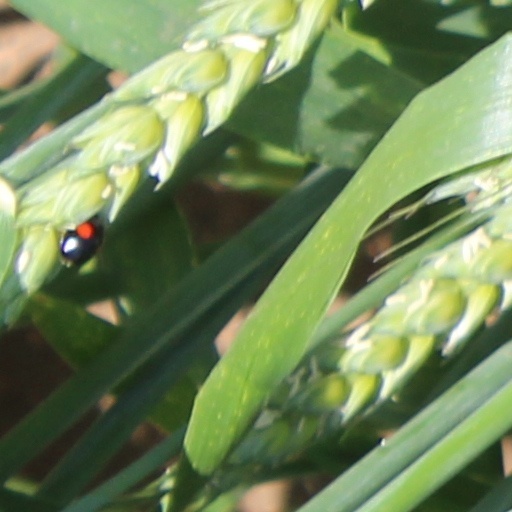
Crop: wheat